Australian Senate

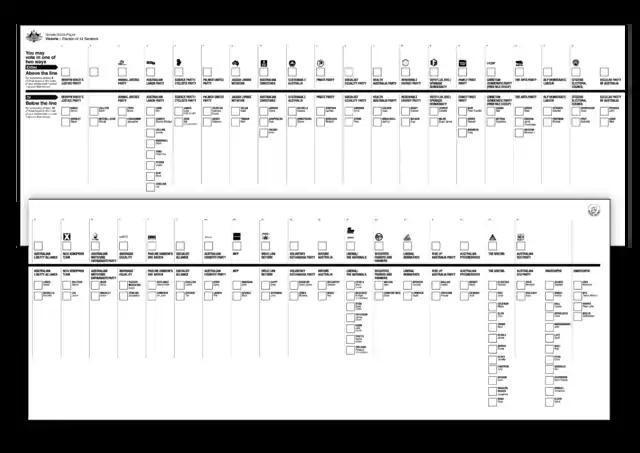
Senate ballot paper used in Victoria for 2016

The system for electing senators has changed several times since Federation. The original arrangement involved a first-past-the-post and block voting system, on a state-by-state basis. This was replaced in 1919 by preferential block voting. Block voting tended to produce landslide majorities. For instance, from 1920 to 1923 the Nationalist Party held all but one of the 36 seats, and from 1947 to 1950, the Australian Labor Party held all but three.